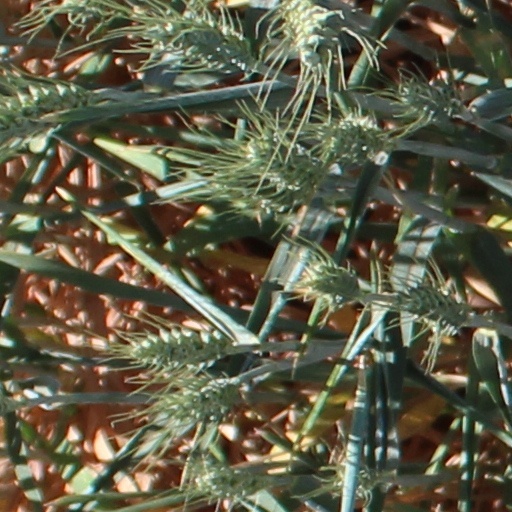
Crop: wheat